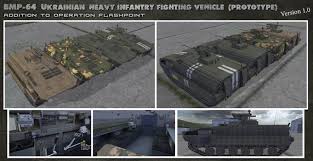
Label: BMP